Canopy (grape)

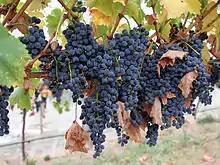
During veraison, when the grapes change color, the shoots of the vine start to harden and brown.

The terms stem, stalks and shoots are sometimes used interchangeably but viticulturalists generally make some differentiation. The stem of the grapevine item, extending from cordon, is considered the shoot and this part is most often pruned in the process of "shoot thinning" to control grape yields. The stalk extending out to hold the grape cluster is known as the bunchstem while the stem of the individual grape berry is the pedicel.